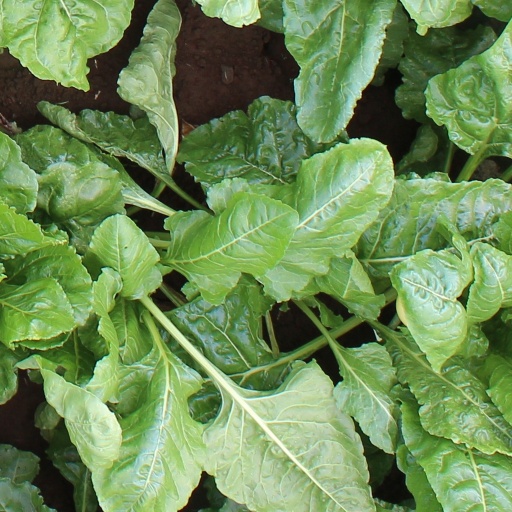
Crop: sugar beet